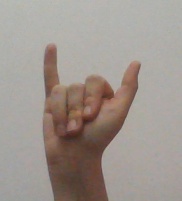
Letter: ya